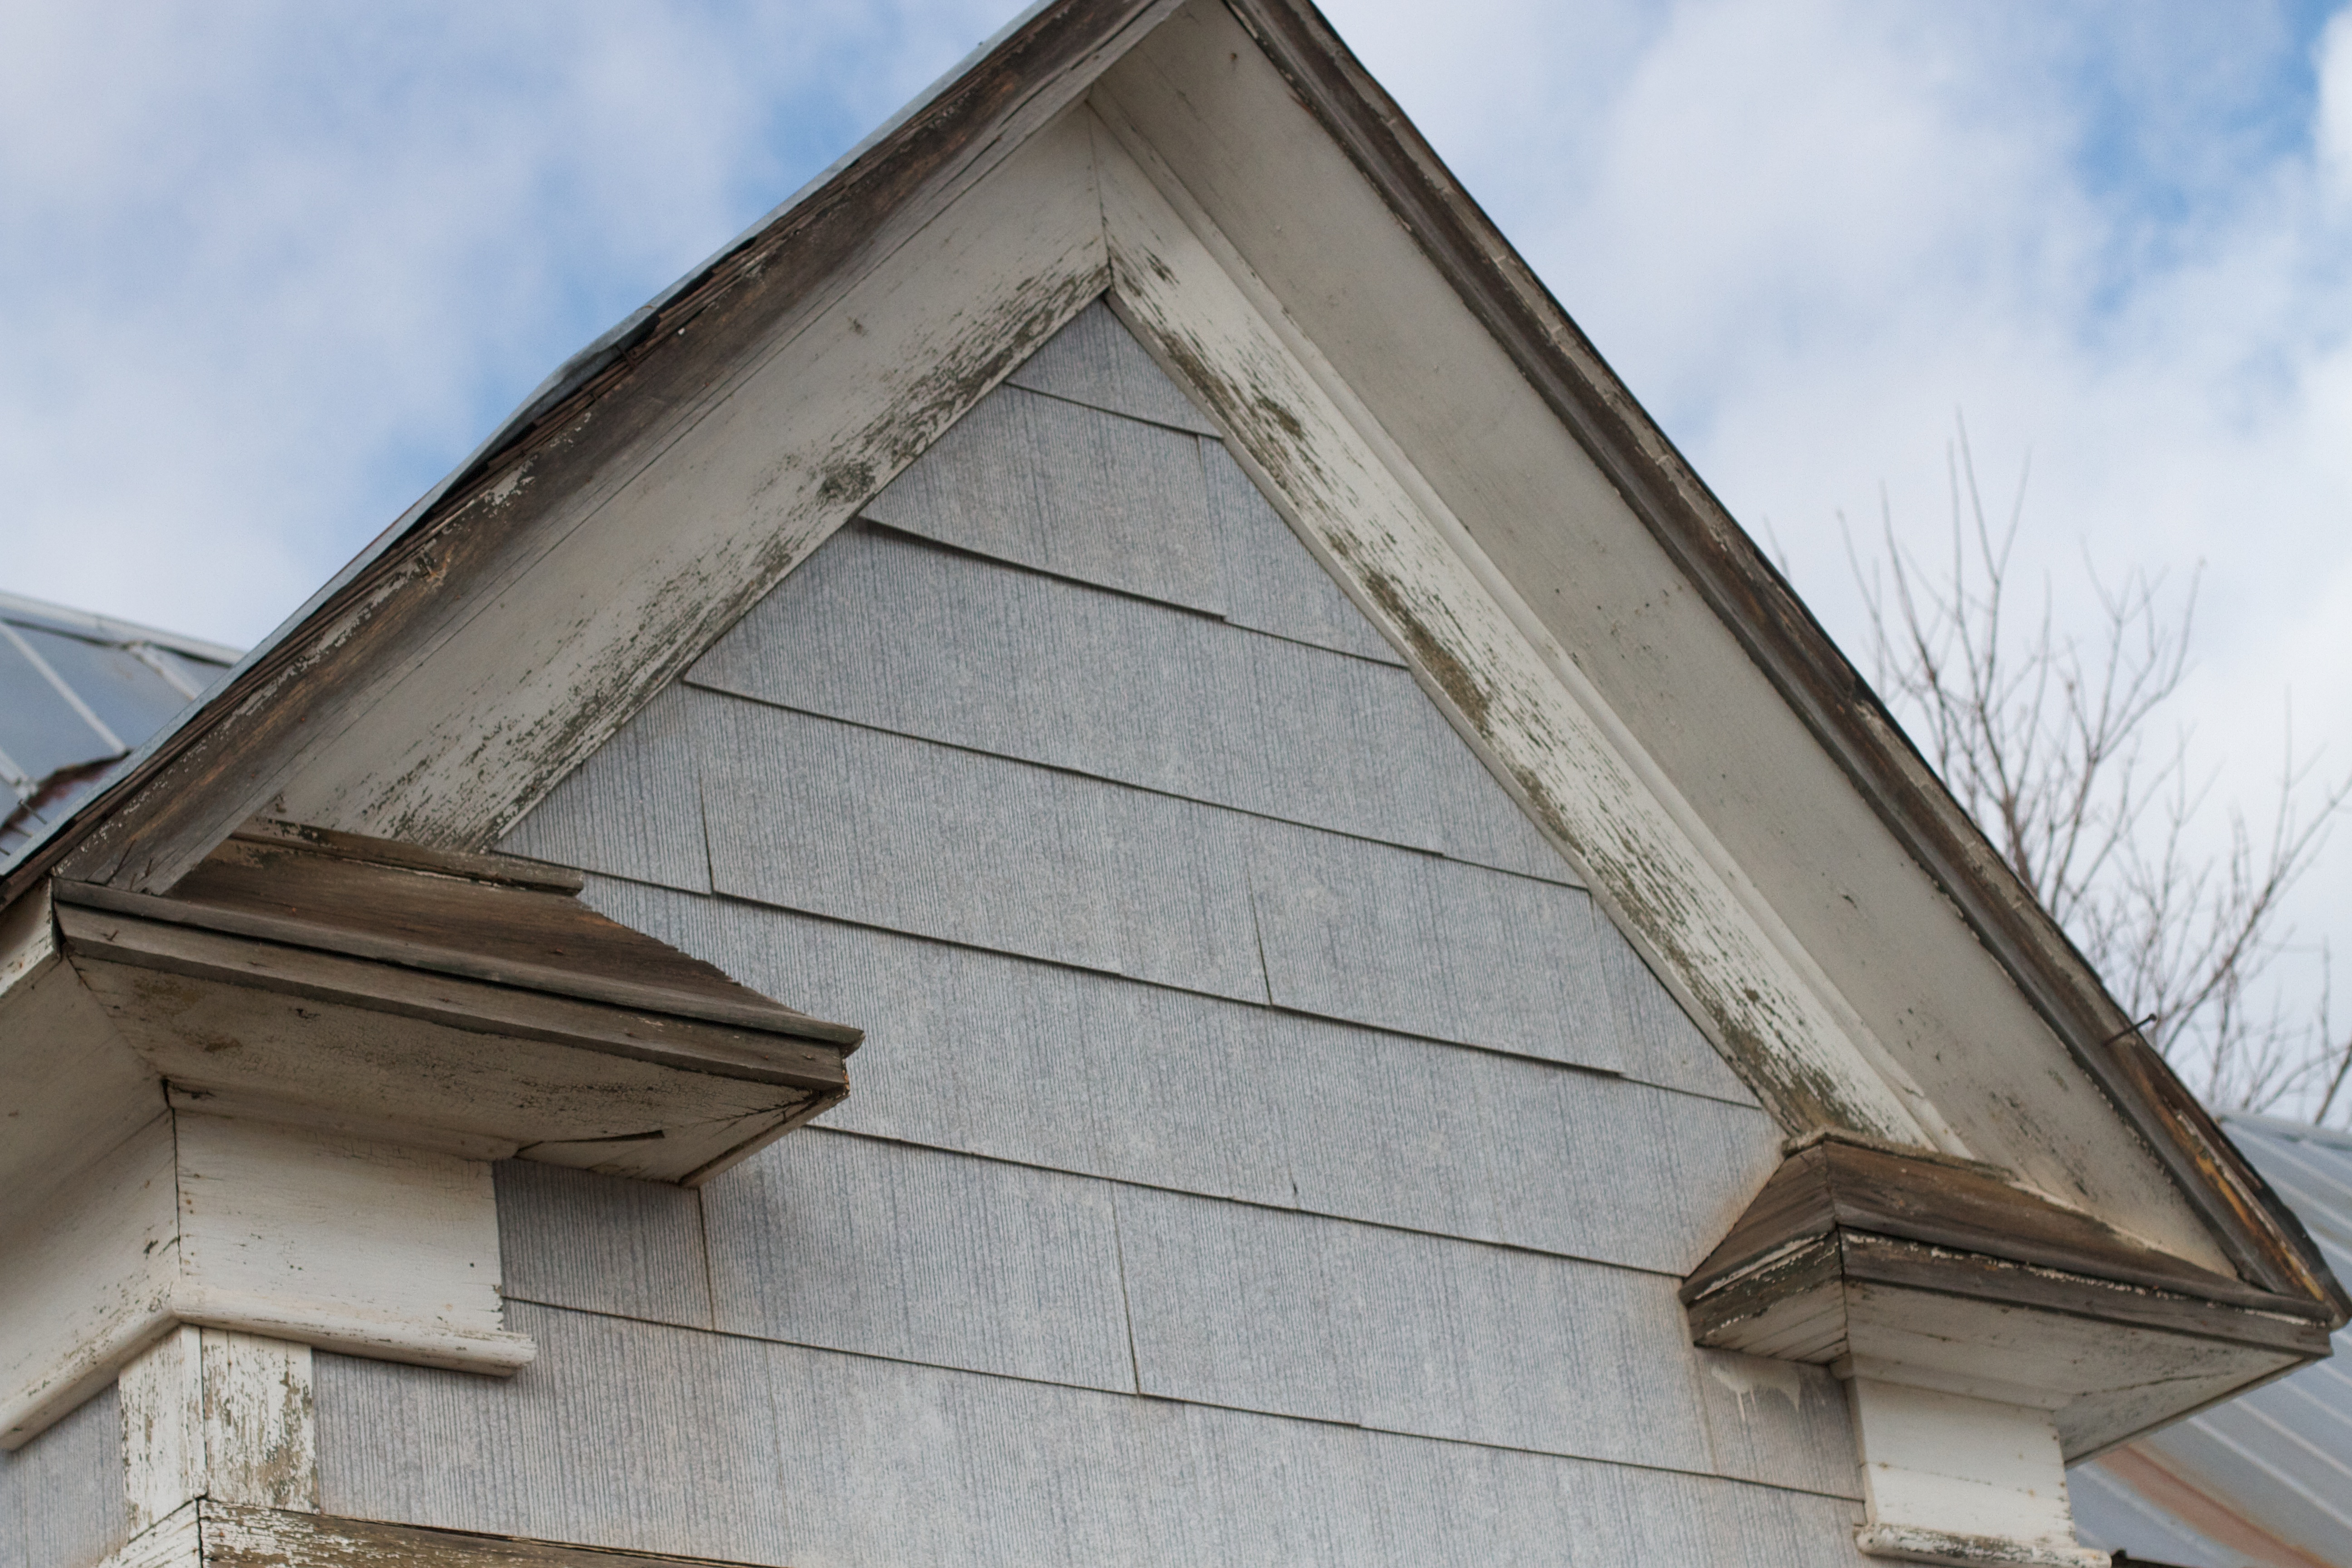
architecture, wood, house, window, roof, home, facade, church, chapel, place of worship, steeple, siding, daylighting